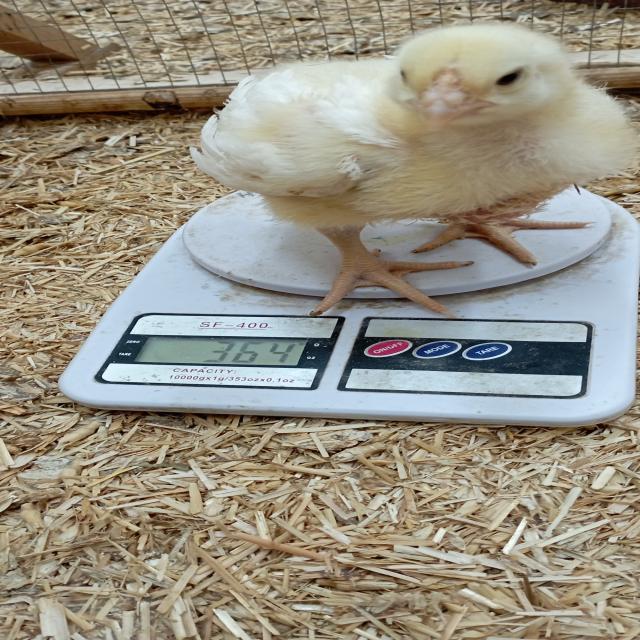
Weight: 363 g